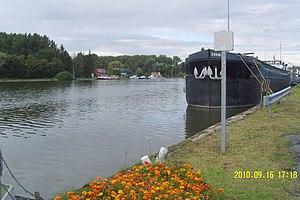
Le bassin rond à Estrun
Estrun est une commune française, située dans le département du Nord en région Hauts-de-France.